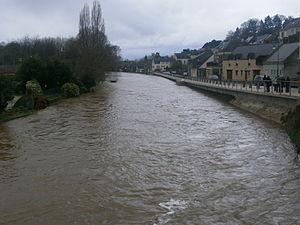
Débordement de la rivière l'Oust à Josselin, le 25 décembre 2013
10 mai : L'extension .bzh est validée par l'ICANN, pour un déploiement prévu à partir de l'année suivante.